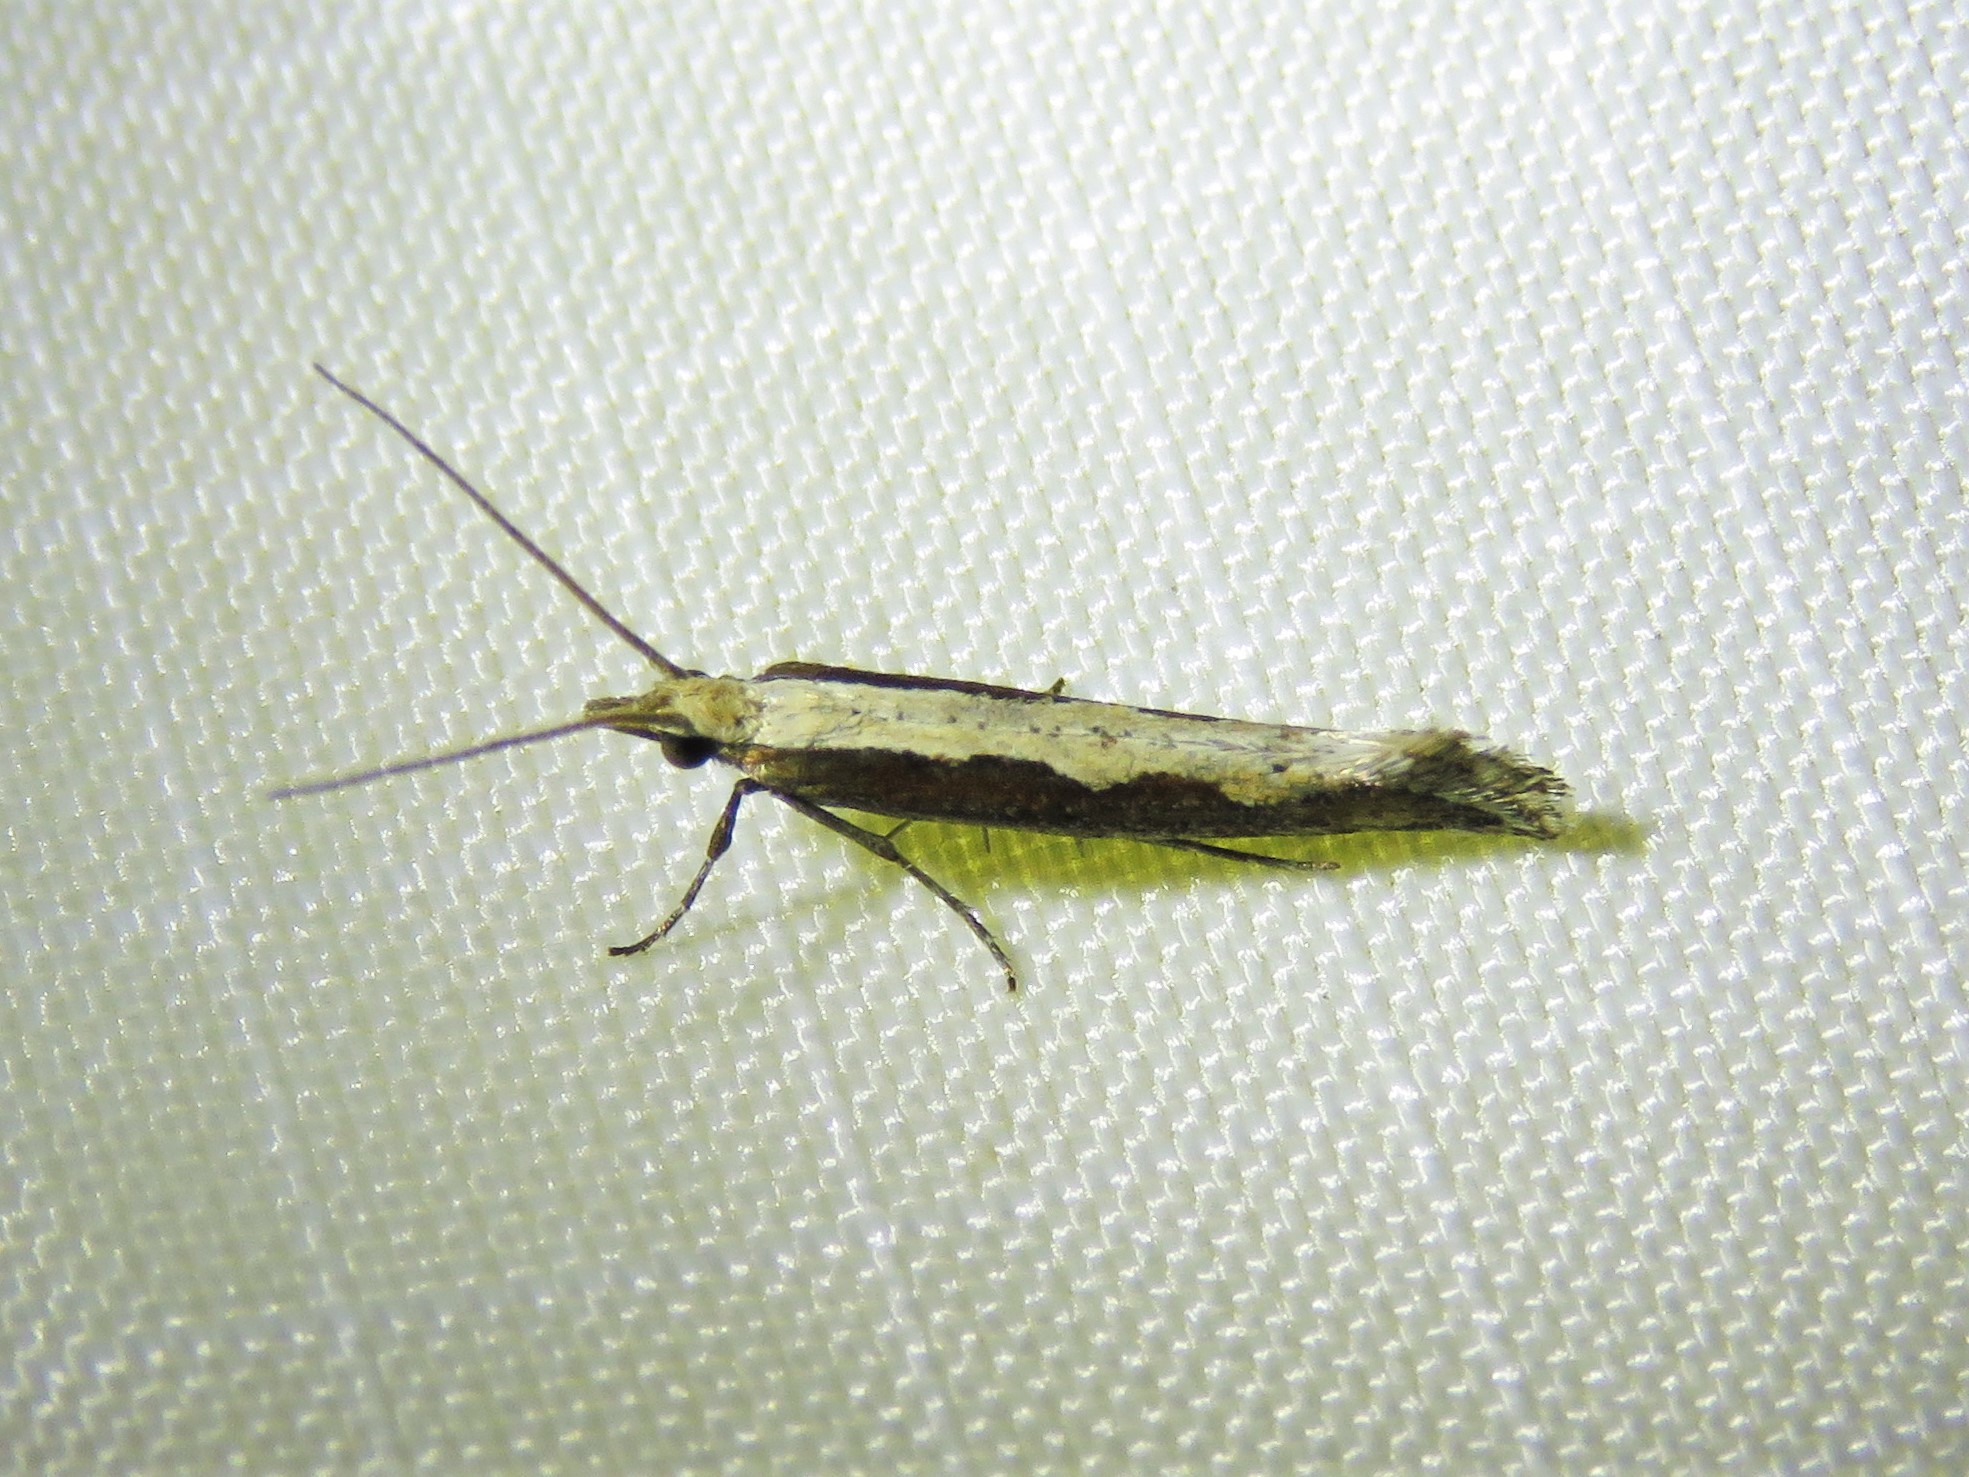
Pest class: diamondback_moth